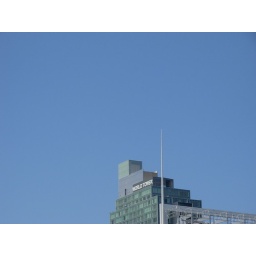
No clouds in the sky